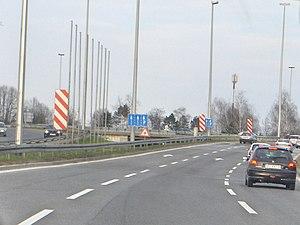
L'avenue Adriatique près du grand carrefour giratoire en Remetinec en Zagreb (Croatie). Русский: Адриятический проспект около большого кругового перекрёстка ""Рэмэтинэц"" в Загребе в Хорватии. Српски / srpski: Јадранска авенија у смеру реметинечког ротора у Загребу."